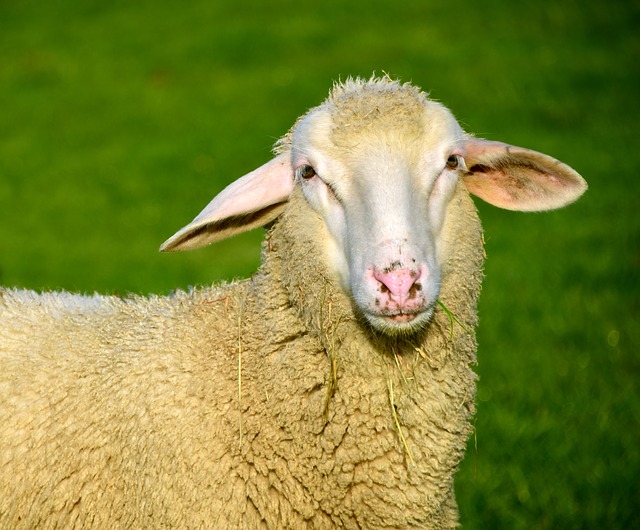
Label: sheep